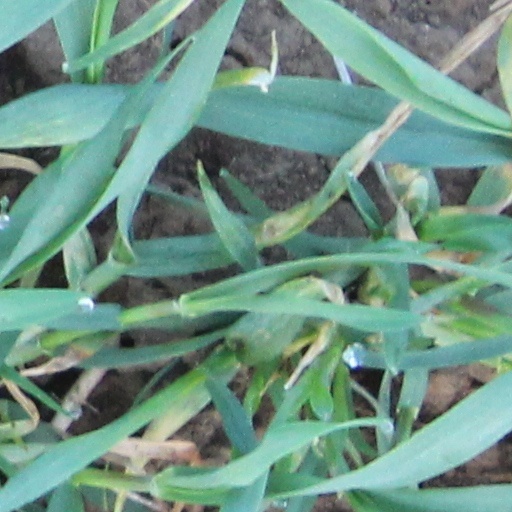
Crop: wheat